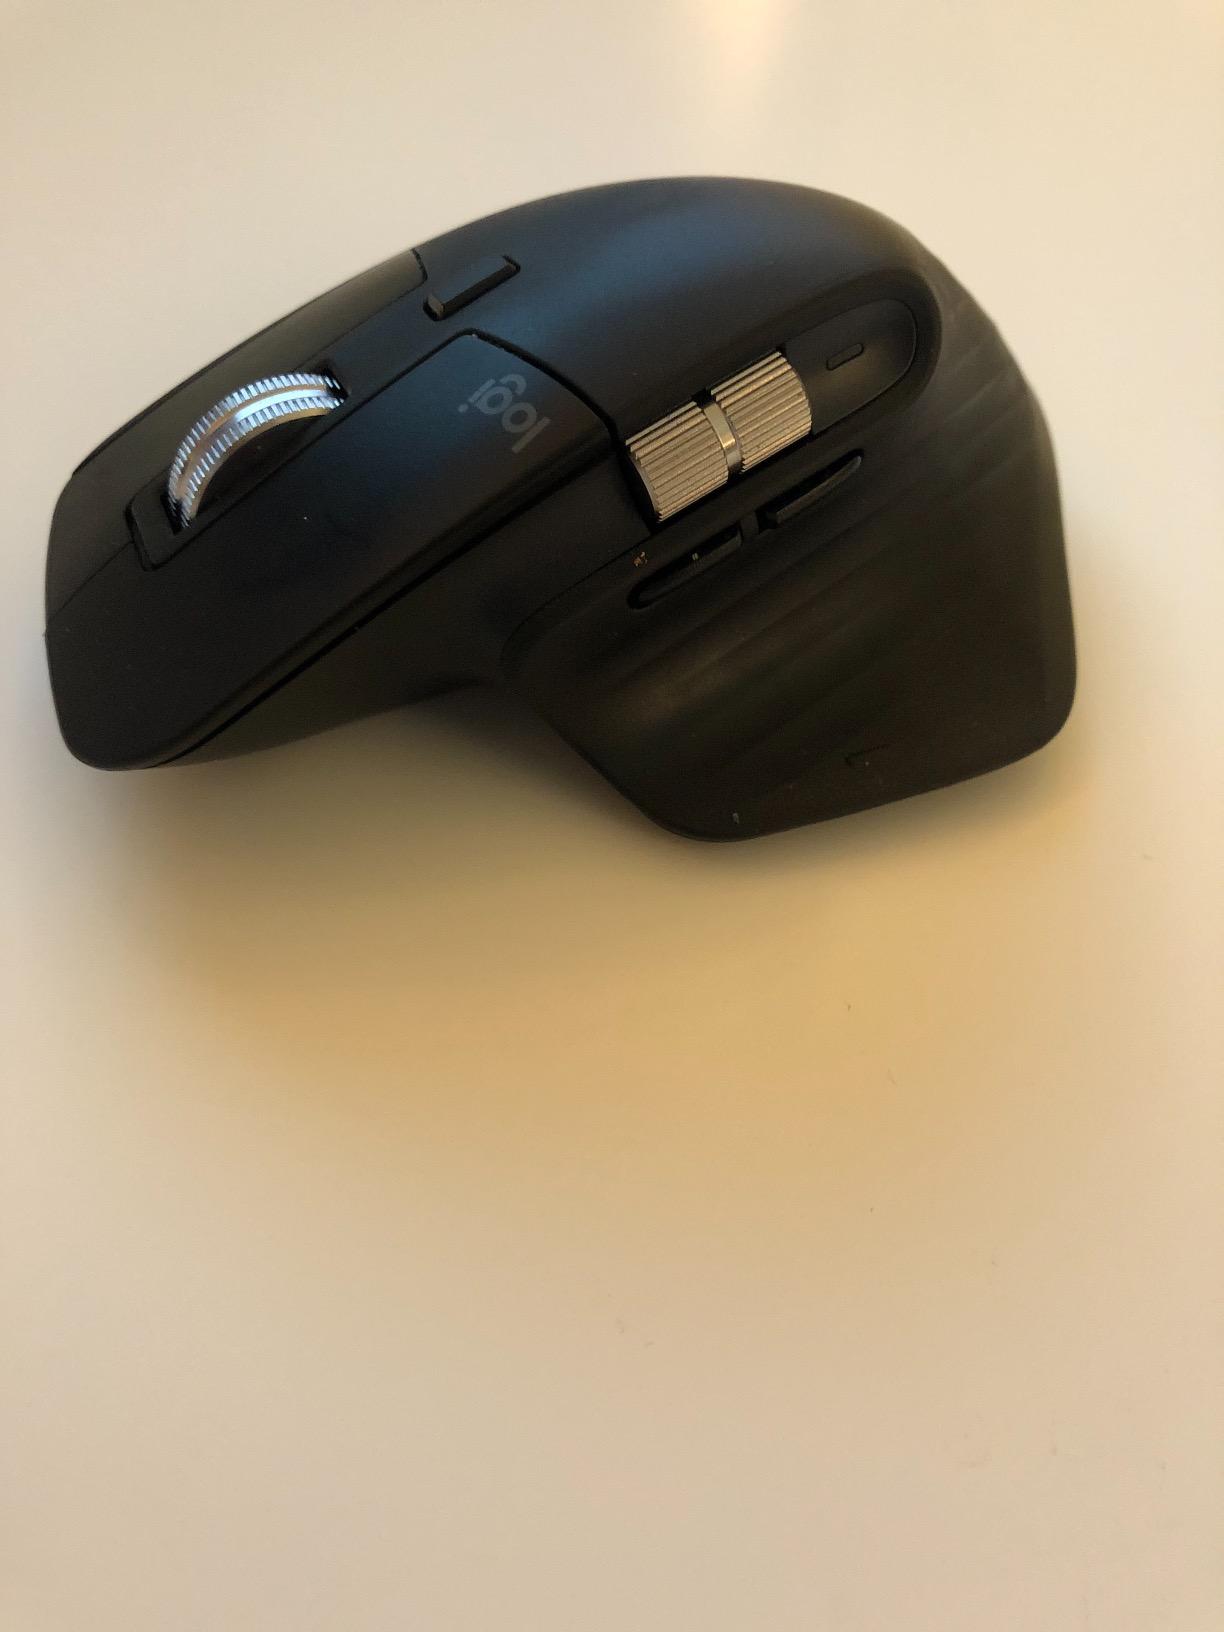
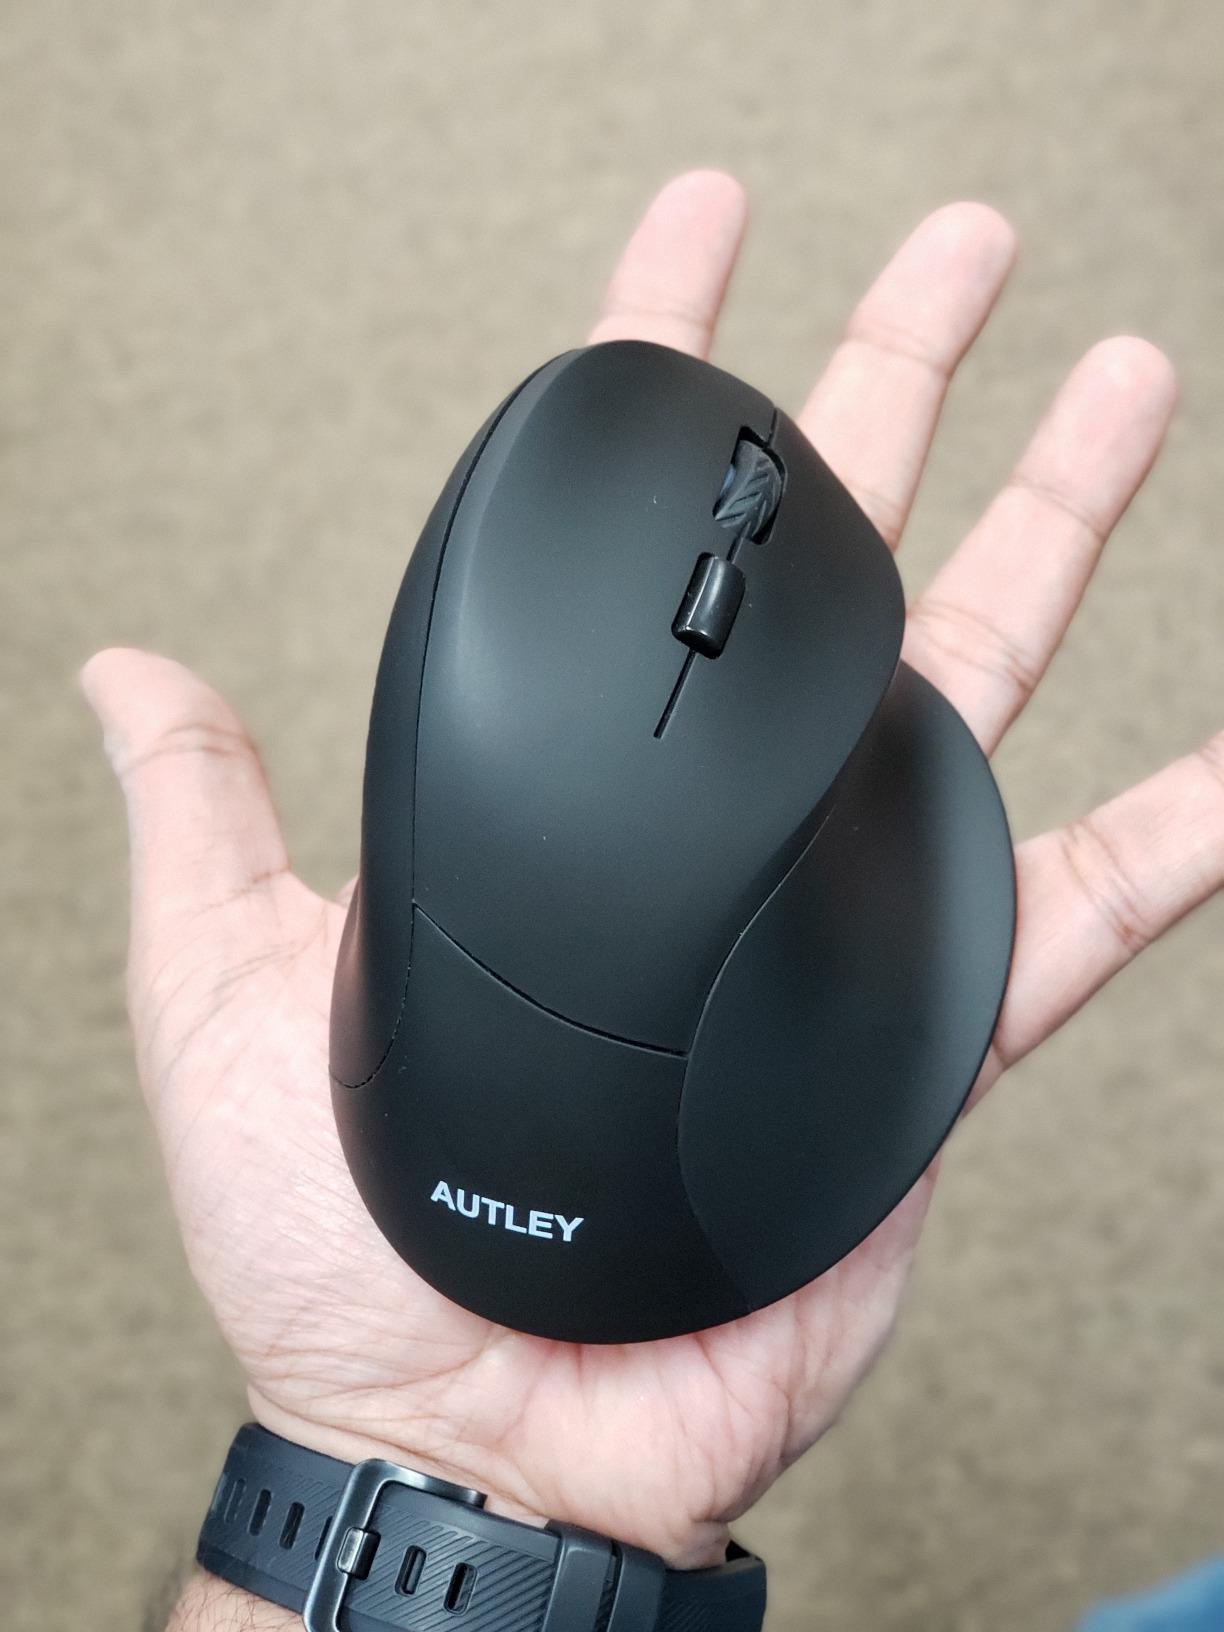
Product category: mouse
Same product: no